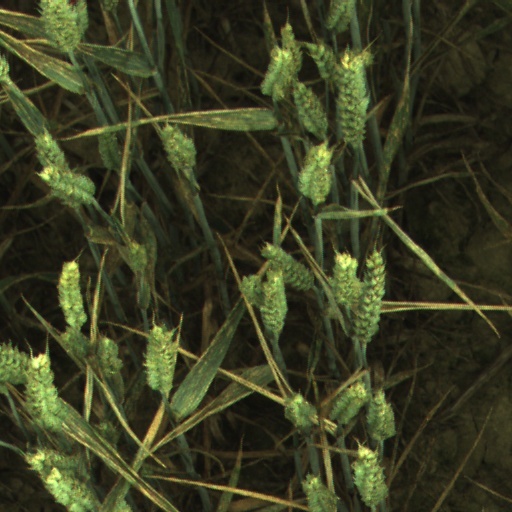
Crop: wheat